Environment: lab
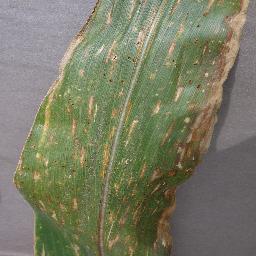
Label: gray_leaf_spot